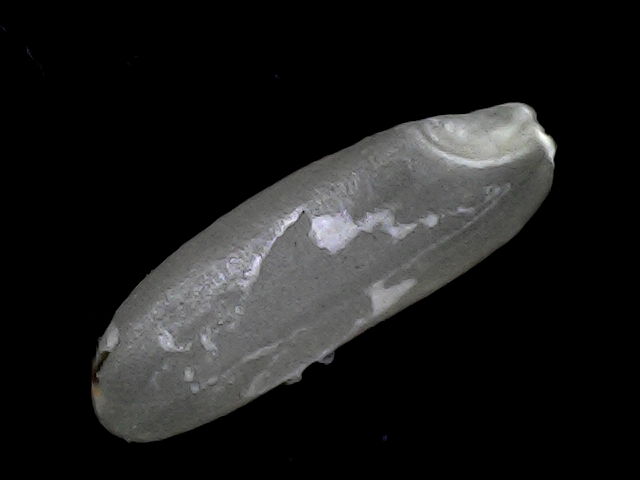
Rice variety: BD30